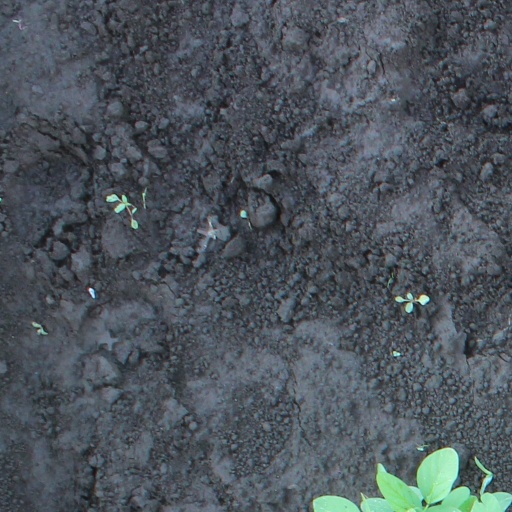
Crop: soybean